Carole Samaha

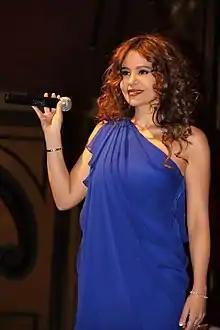
Samaha in 2013

Carole Samaha (born July 25, 1972) is a Lebanese singer, actress, and performer. She has released six studio albums. Samaha has a Master's degree in acting and directing, which she earned in 1999 from the Saint Joseph University of Beirut.